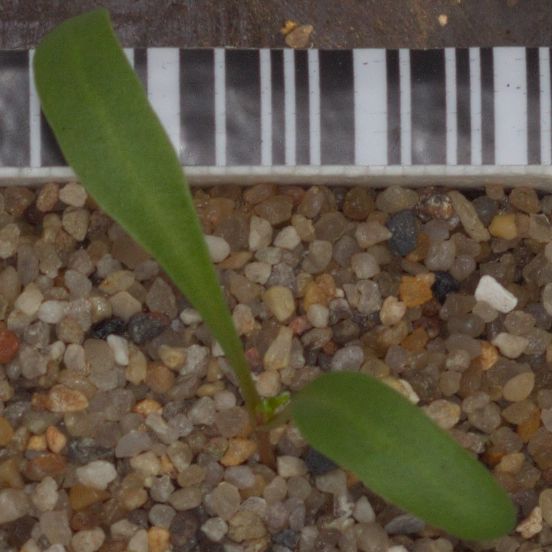
Label: sugar_beet